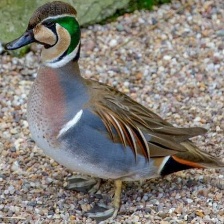
Species: BAIKAL TEAL
Scientific name: ANAS FORMOSA
ImageNet parent category: drake